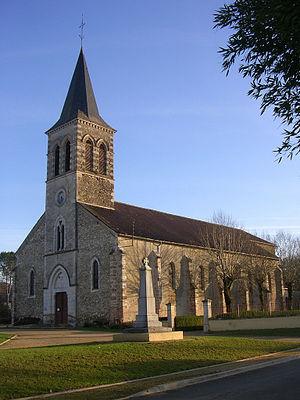
Eglise de Larrivière, à Larrivière-Saint-Savin (Landes, France)
Le département français des Landes compte 438 églises pour un total de 331 communes, soit une moyenne de 1,32 église par commune. La commune de Parleboscq, née de la réunion de sept paroisses, compte à elle seule sept églises.
Larrivière-Saint-Savin est une commune du sud-ouest de la France, située dans le département des Landes.